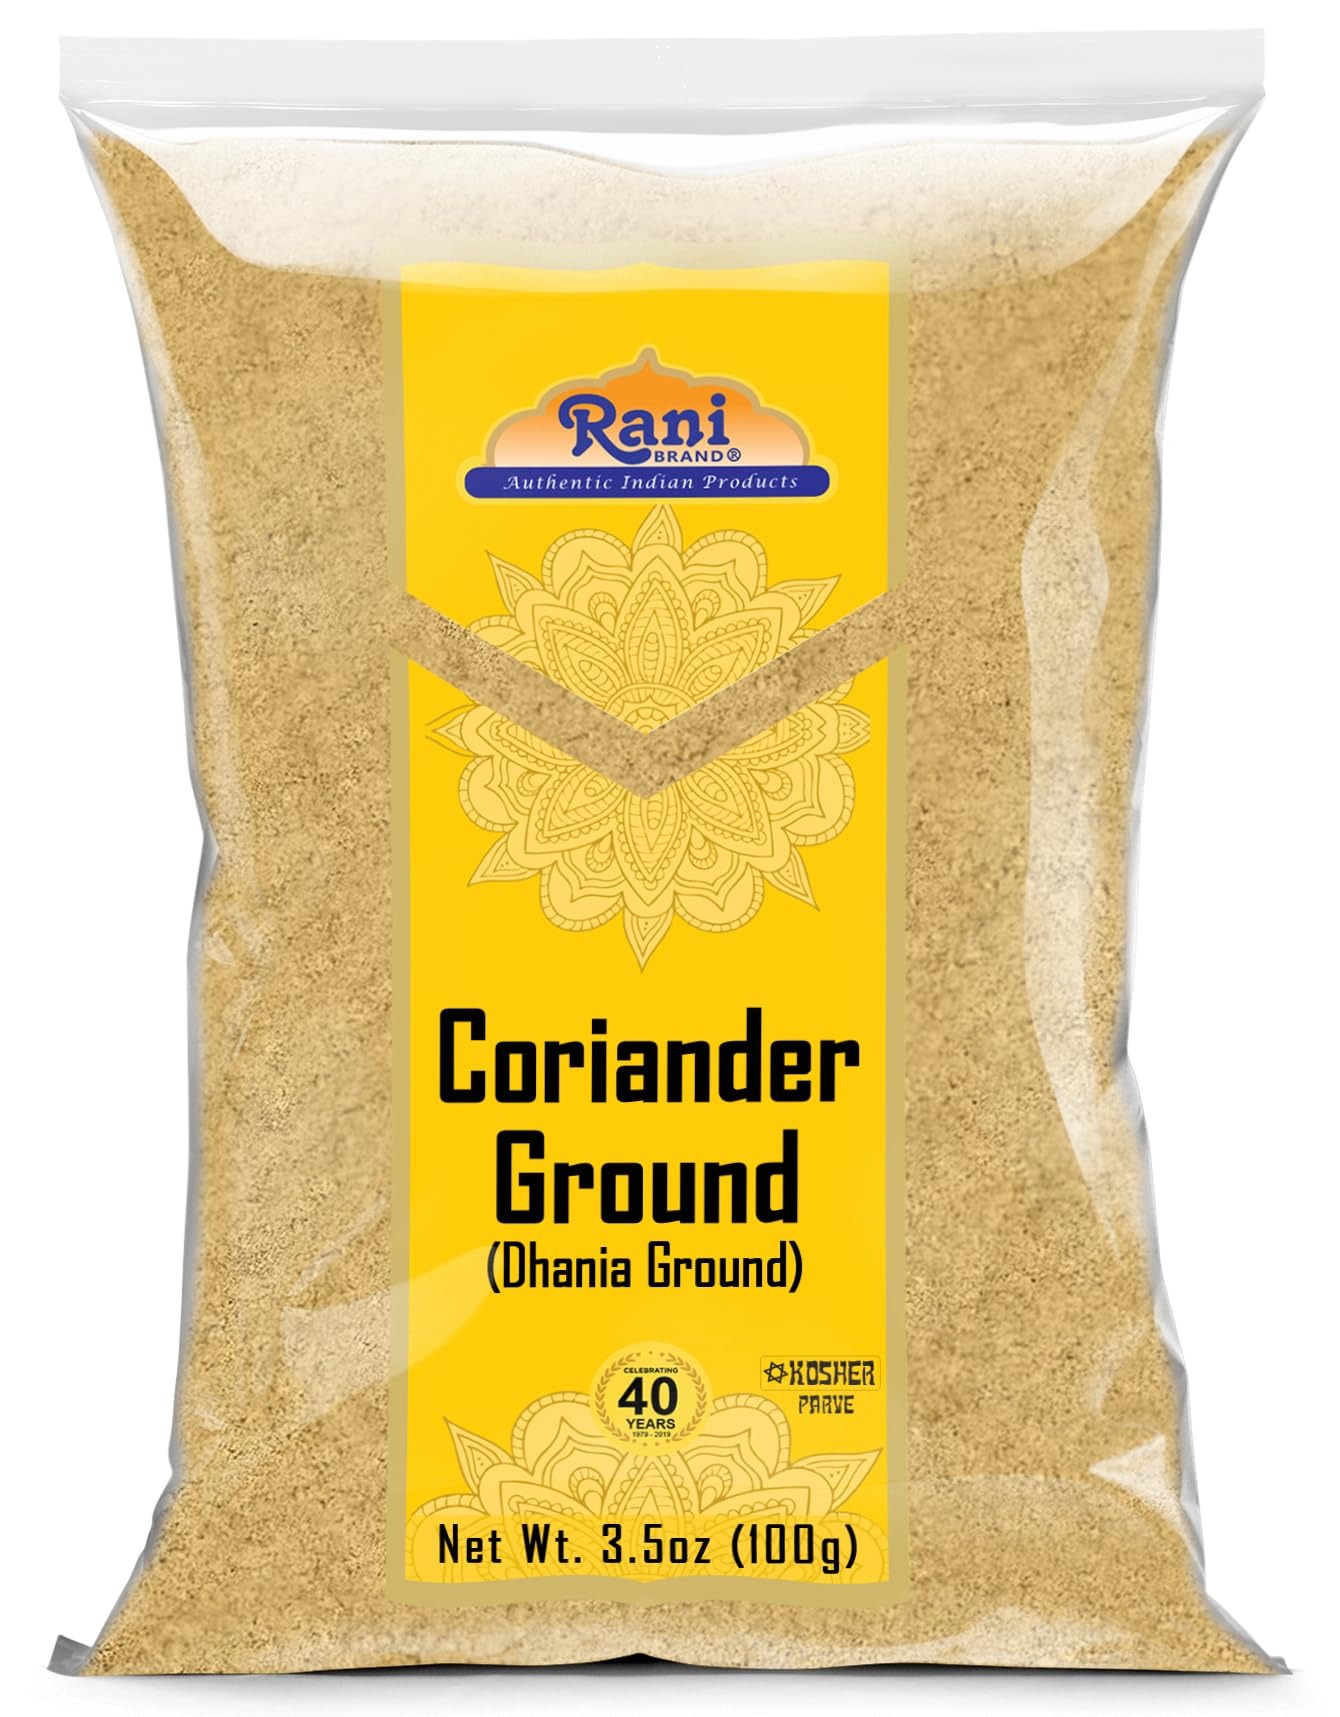
Item Name: Rani Coriander Ground Powder (Indian Dhania) Spice 3.5oz (100g) ~ All Natural | Salt-Free | Vegan | No Colors | Gluten Friendly | NON-GMO | Kosher | Indian Origin
Bullet Point 1: You'll LOVE our Coriander Powder Ground by Rani Brand Here's Why:
Bullet Point 2: ❤️Now KOSHER! 100% Natural, Non-GMO, No Preservatives, Vegan, Gluten Friendly, PREMIUM Gourmet Food Grade Spice.
Bullet Point 3: ❤️Comes from the oil rich coriaander of the Orissa region of India, not Canada like most coriander found in the USA.
Bullet Point 4: ❤️Rani is a USA based company selling spices for over 40 years, buy with confidence!
Bullet Point 5: ❤️Net Wt. 3.5oz (100g), Product of India, Alternate Names: Dhania Powder
Product Description: <b>Rani Coriander Ground</b></p> <p>Indigenous to the Mediterranean region, coriander is now cultivated worldwide. With its slight citrus flavor, coriander is known to be used in both savory and sweet dishes. In India, it is an essential ingredient in curry powder, garam masala and in the Gujurati blend, <em>dhana-jeeru</em>. In the Middle East, it is popular in minced meat dishes and is known in Europe for seasoning sausages and stews</p> RECIPE:Tomato Curry</em></p> <p>Cook time: 20 minutes<br /> Prep time: 10 minutes<br /> Serving size: 4<br /> Heat level: Medium</p> <p>14oz can tomatoes<br />1 tsp chopped ginger<br />2 cloves garlic chopped<br />1 tsp. Rani Chili Powder<br />1 tsp. salt<br />1 tsp Rani Coriander powder<br />1/2 tsp Rani Cumin Powder<br />4 tbsp. vegetable or olive oil<br />1/2 tsp. Rani Kalongi (onion) seeds<br />1/2 tsp. Rani Mustard Seeds<br />1/2 tsp. Rani Fenugreek seeds<br />3 dried red chillies<br />2 tbsp. fresh lemon juice<br />3 hard boiled eggs</p> <p>In a large mixing bowel add tomatoes, ginger, garlic, chili powder, salt coriander, cumin and blend. In sauce pan heat oil and add kalongi, mustard, fenugreek seeds, stir fry for 1 minute. Add tomato mixture to saut&eacute; pan and stir fry for about 3 minutes and reduce heat, cover and cook for 7-10min. Stir frequently. Remove from heat. Cut hard boiled eggs into quarters. Add eggs and lemon juice to sauce. Garnish with cilantro if desired.</p> <b>PRODUCT SPECIFICATIONS</b></p> Product of India<br /> Alternate Name (Indian) Dhania Ground<br/>Product Type: Ground Powder</p> Ingredients: Ground Coriander</p>
Value: 3.5
Unit: Ounce

Price: 7.49